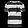
Label: T - shirt / top